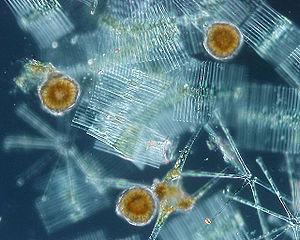
Le lac Chūzenji est un lac naturel d'eau douce du Japon situé à Nikkō dans la préfecture de Tochigi, sur l'île Honshū, au nord de l'agglomération de Tokyo. Cette étendue d'eau, d'une superficie d'environ 11,9 km², constitue la source de la rivière Daiya, un cours d'eau du bassin versant du fleuve Tone. Elle est apparue il y a 17 000 ans, au cours d'une brève période d'activité volcanique du mont Nantai, l'un des sommets des monts Nikkō.
Selon Hensen, le plancton est un groupe polyphylétique d'organismes généralement unicellulaires vivant dans les eaux douces, saumâtres et salées, le plus souvent en suspension et apparemment passivement : gamètes, larves, animaux inaptes à lutter contre le courant, végétaux et algues microscopiques. Les organismes planctoniques sont donc définis à partir de leur niche écologique et non selon des critères phylogénétiques ou taxonomiques.